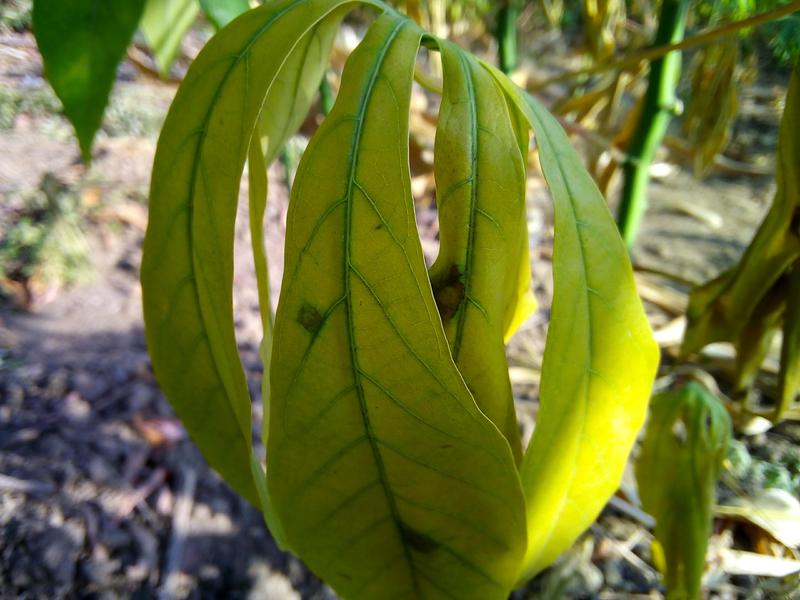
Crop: cassava
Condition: bacterial_blight